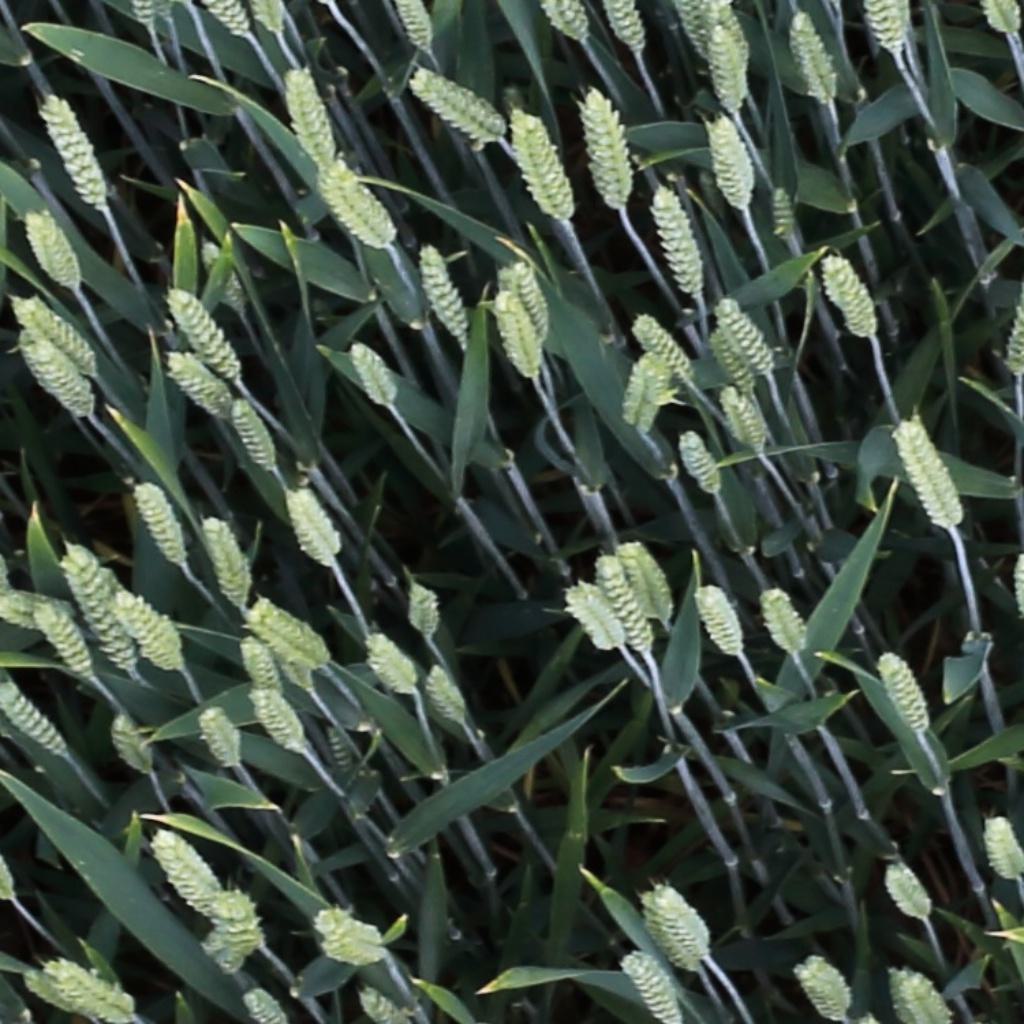
Country: Switzerland
Location: Usask
Wheat development stage: Filling